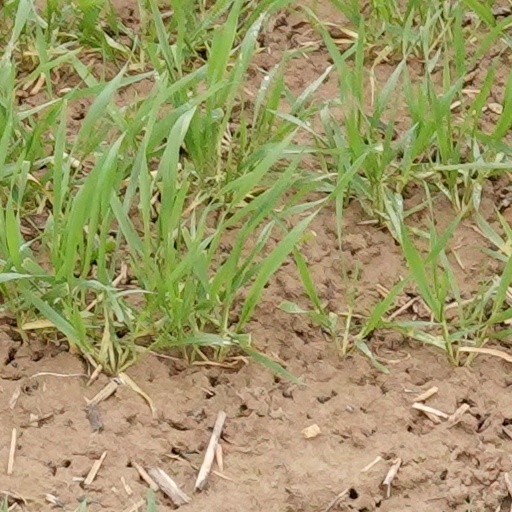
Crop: wheat